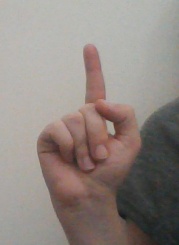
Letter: bb